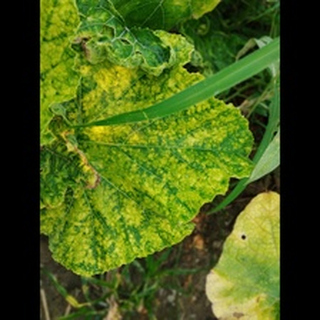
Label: pumpkin_mosaic_disease